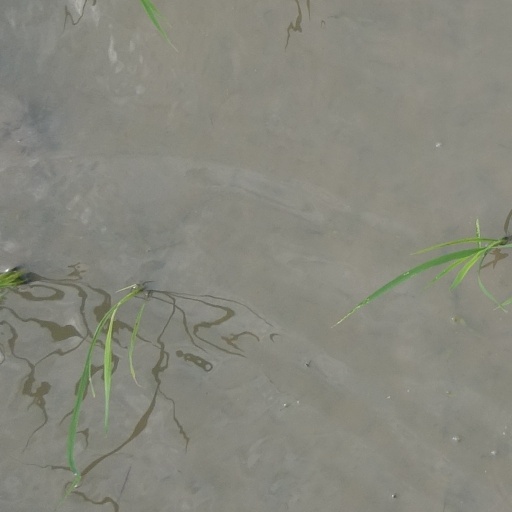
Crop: rice